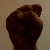
The image shows a hand gesture representing the letter 'S' in Indian Sign Language.